Dutch States Navy

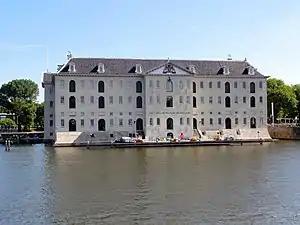
's Lands Zeemagazijn (English "the arsenal"), former arsenal of the Admiralty of Amsterdam

In 1569 William of Orange, who had now openly placed himself at the head of the party of revolt, granted letters of marque as monarch of the sovereign Principality of Orange, to a number of vessels manned by crews of desperadoes drawn from all nationalities. Eighteen ships received letters of marque, which were equipped under his brother, Louis of Nassau, in the French Huguenot port of La Rochelle. They were called "Sea Beggars", "Gueux de mer" in French, or "Watergeuzen" in Dutch. The Sea Beggars continued to use La Rochelle as a base, as well as English Ports. By the end of 1569, already 84 Sea Beggars ships were in action. The Sea Beggars were also adept at land borne operations, which made capturing coastal cities attractive.